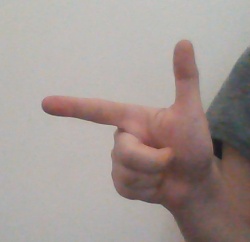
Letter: yaa